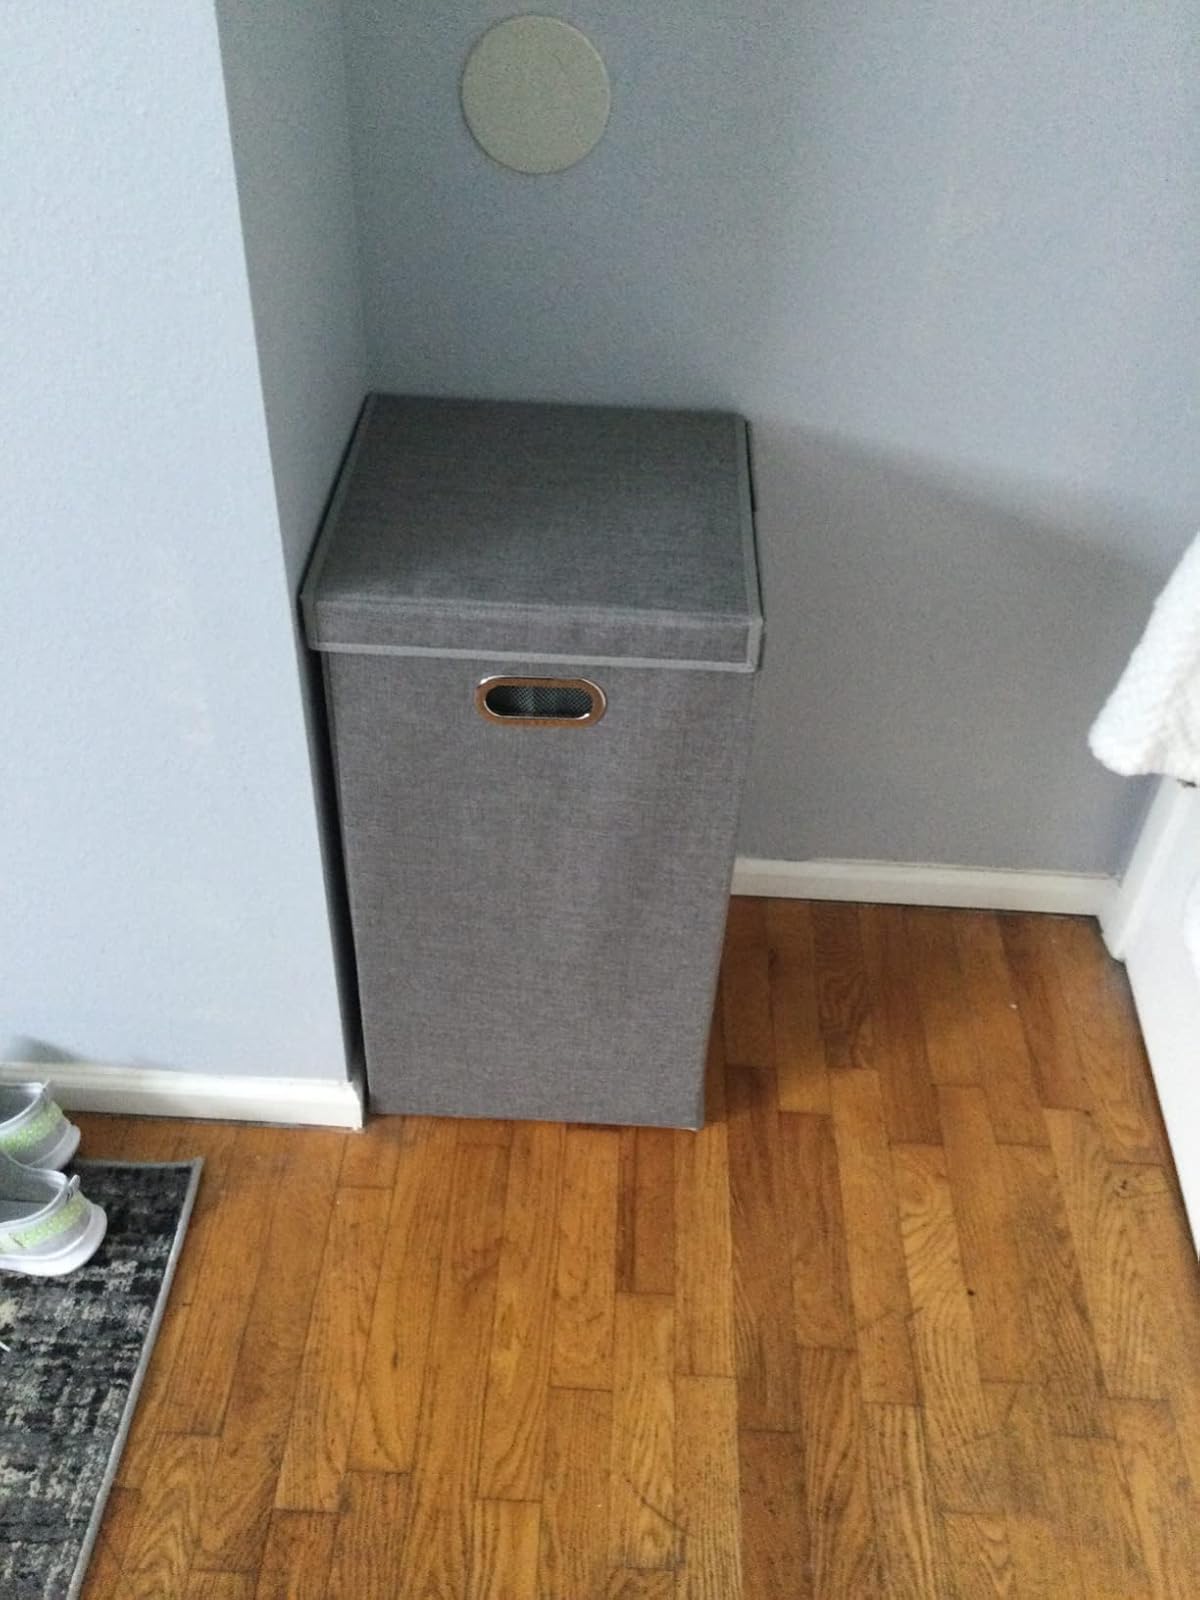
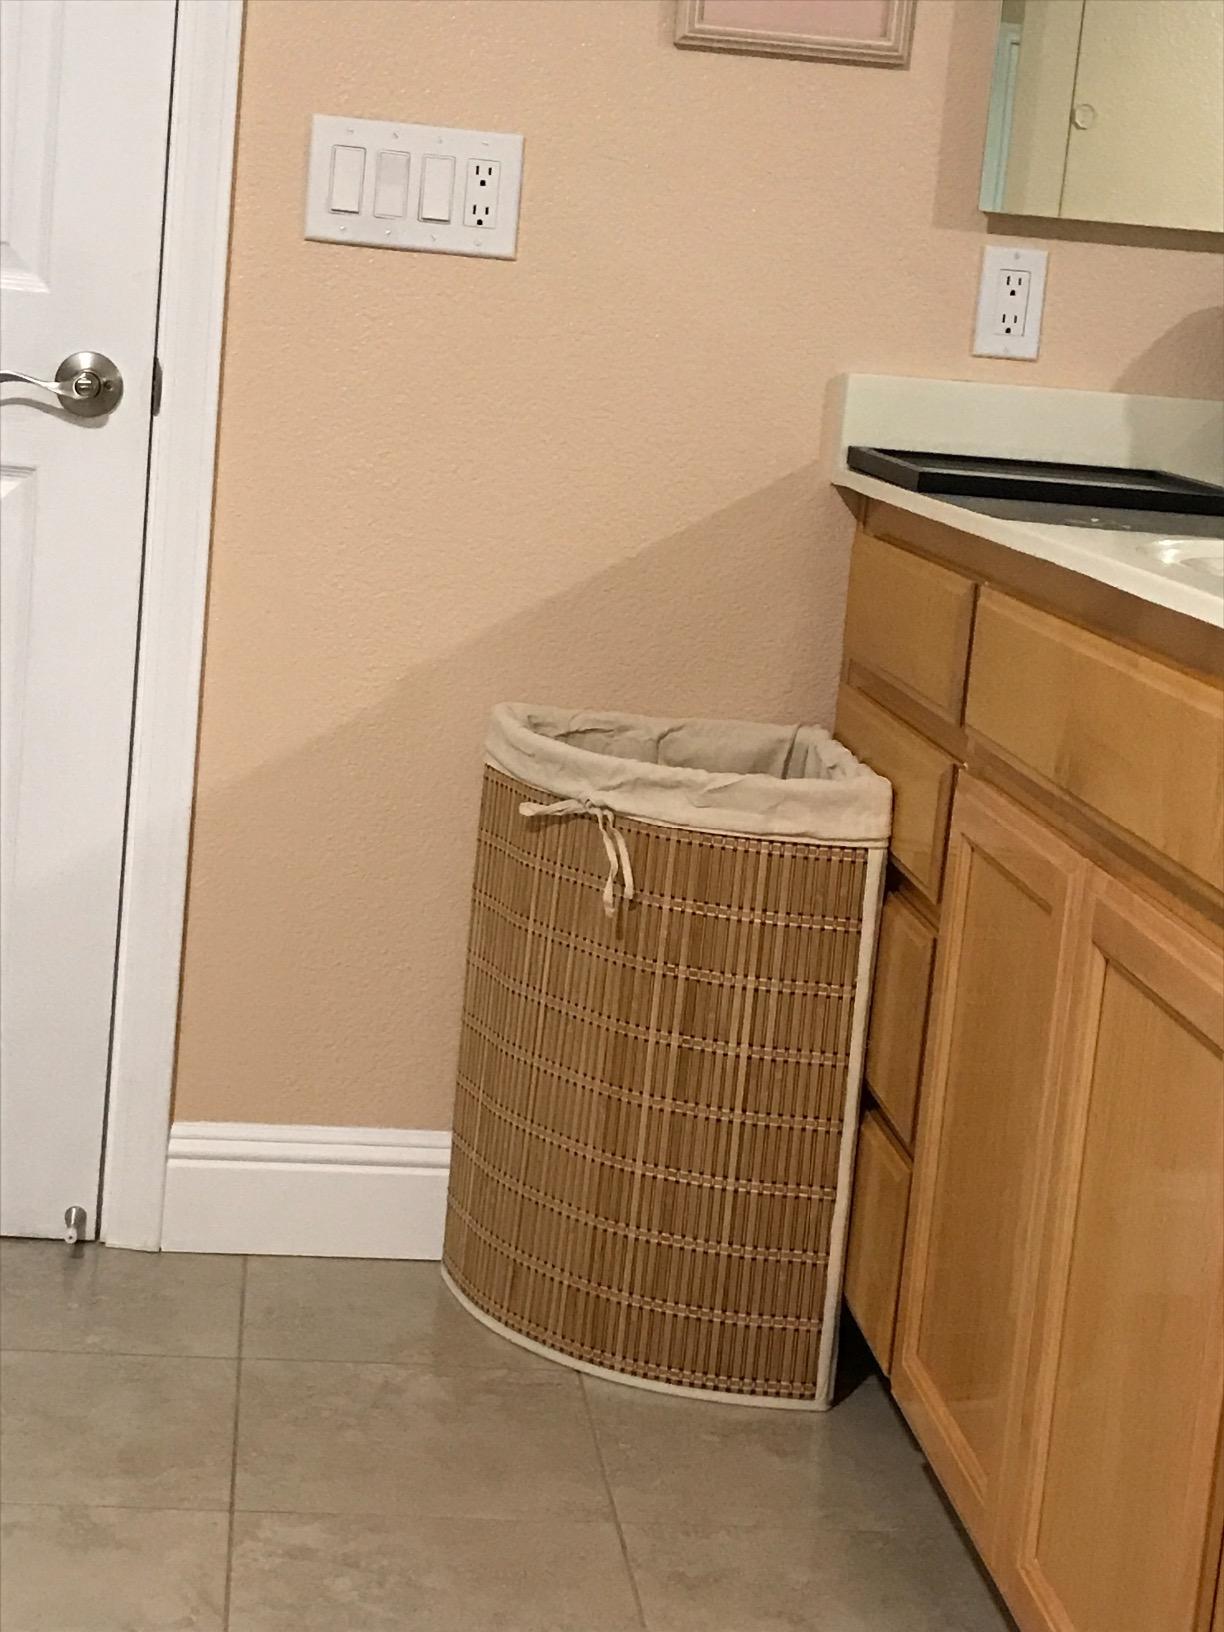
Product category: items_hamper
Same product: no